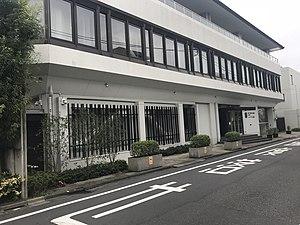
Voici les représentations diplomatiques de Nouvelle-Zélande à l'étranger :